Avoided Deforestation Partners

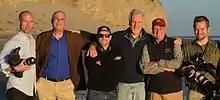

For the deforestation segment, Jeff Horowitz worked with actor Harrison Ford as the story's correspondent. Mr. Ford, also an environmentalist, currently serves as the vice-chair of Conservation International's board. Mr. Ford's interview with Indonesia's Forestry Minister about the state of the forests in Tesso Nilo National Park continues to resonate.